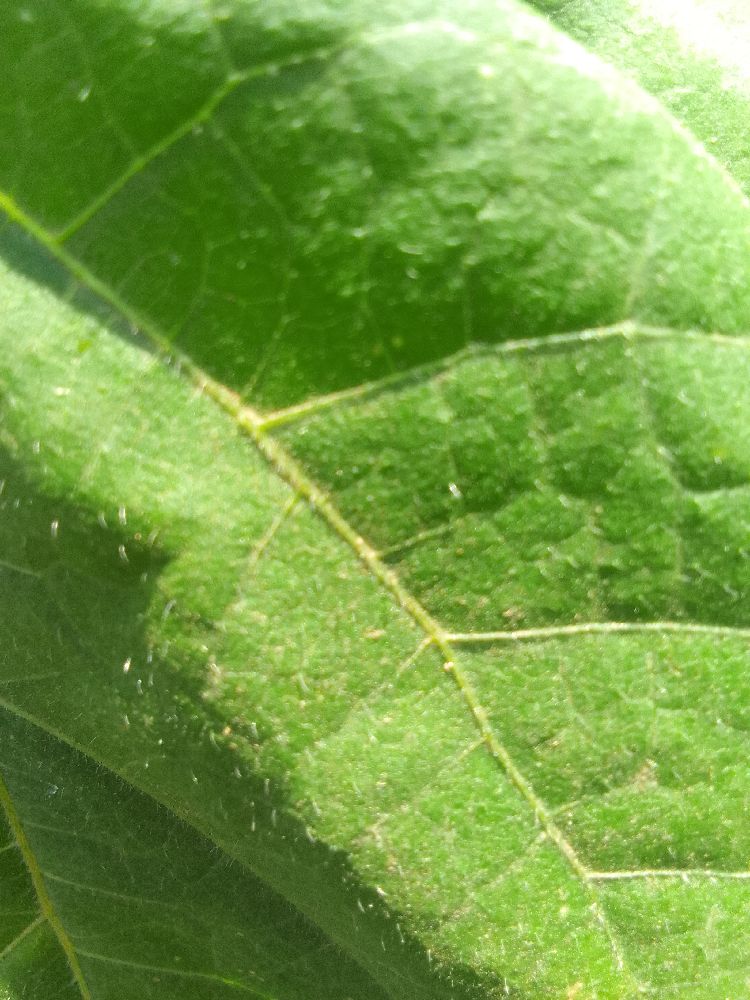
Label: healthy